Patricia Mayr-Achleitner

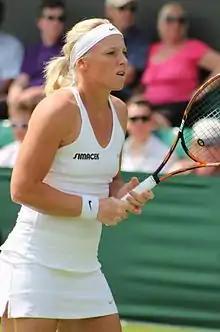
Mayr-Achleitner at the 2014 Wimbledon Championships

Patricia Mayr-Achleitner (née Mayr; born 8 November 1986) is a retired Austrian tennis player.